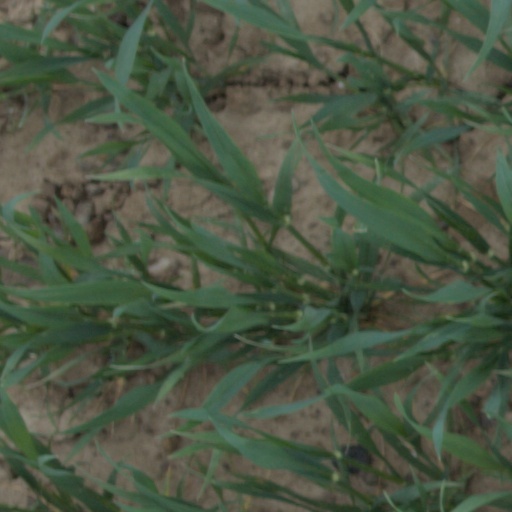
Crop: wheat